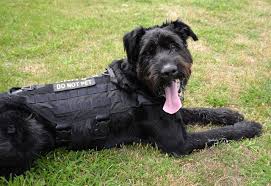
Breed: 232-n000089-giant_schnauzer